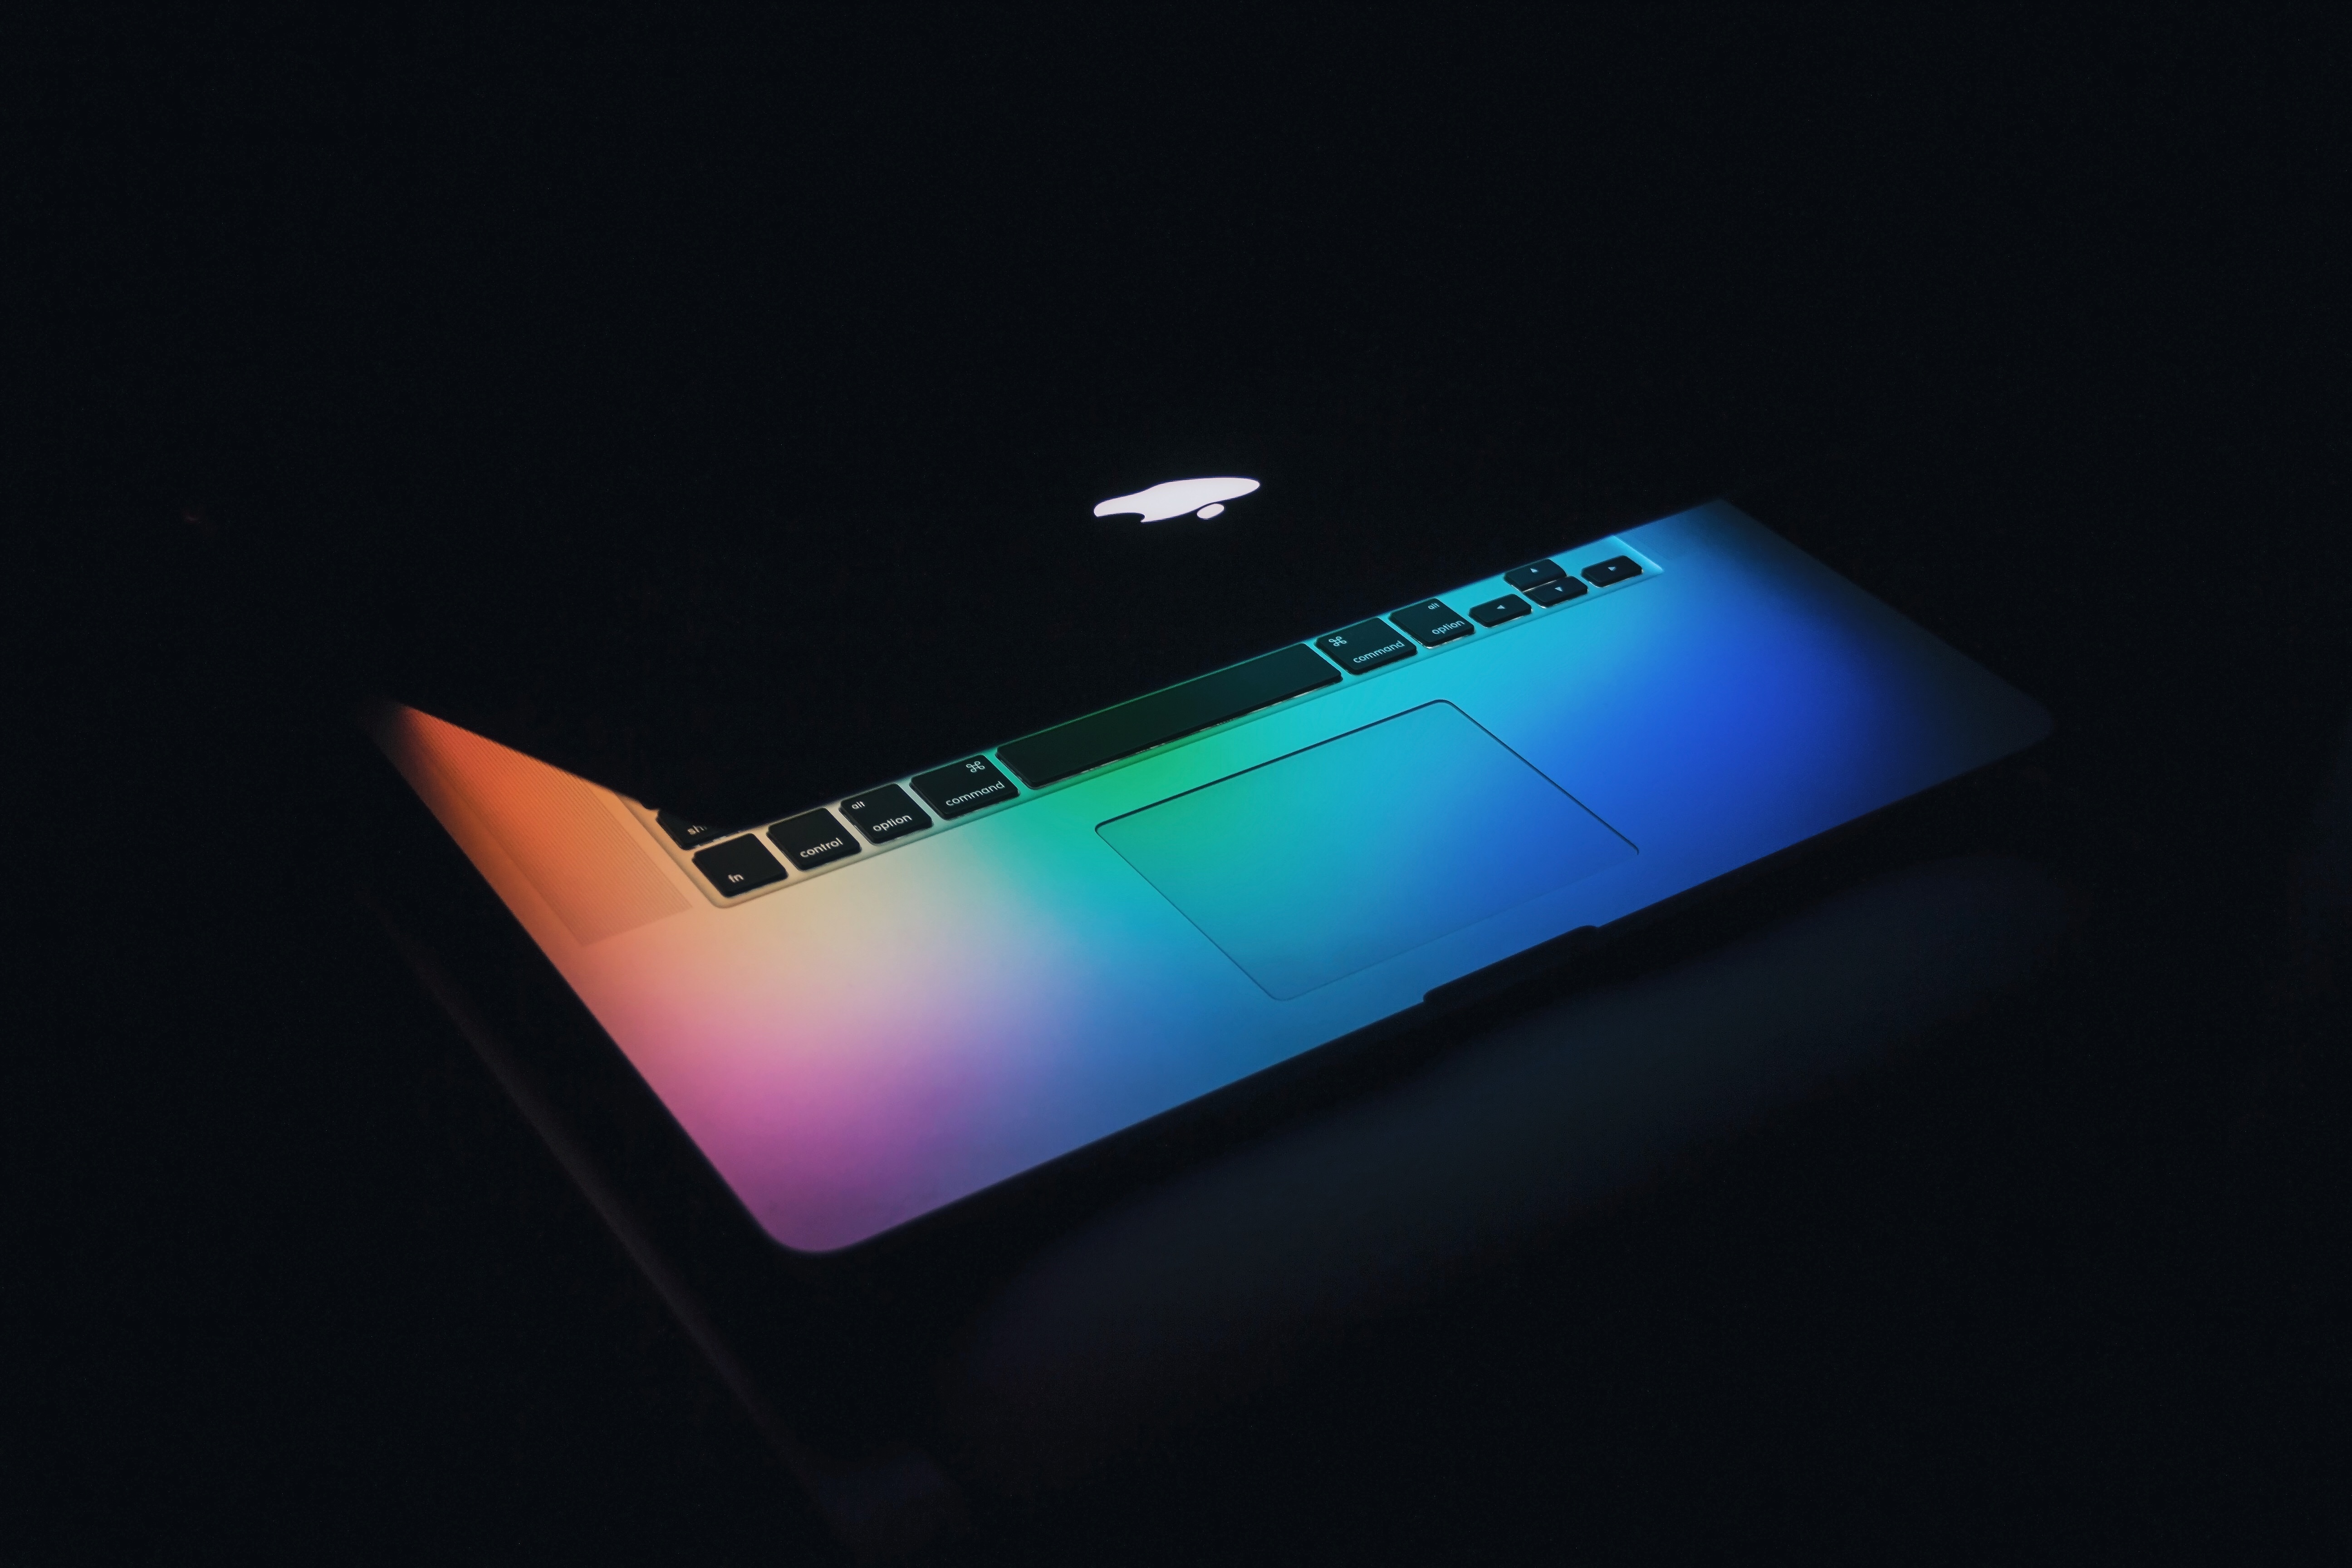
light, gadget, text, technology, electronics, electronic device, design, font, multimedia, logo, graphic design, graphics